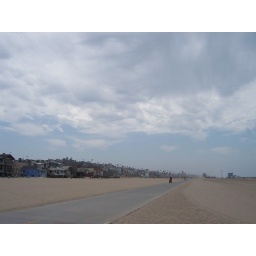
clouds over the bike path